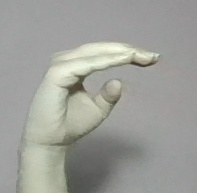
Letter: jeem